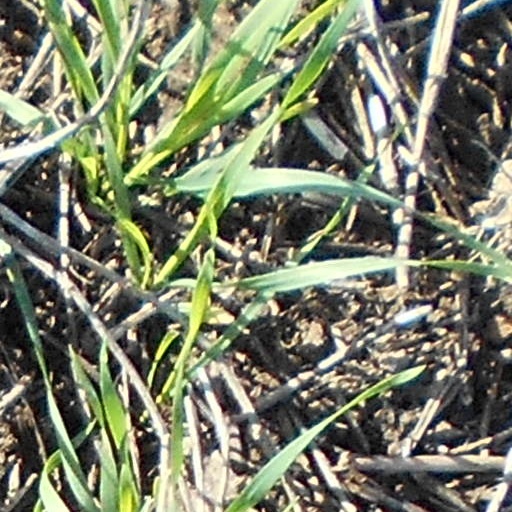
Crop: wheat